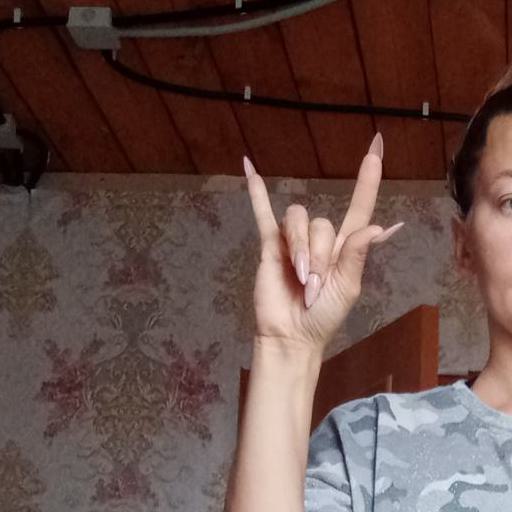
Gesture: rock